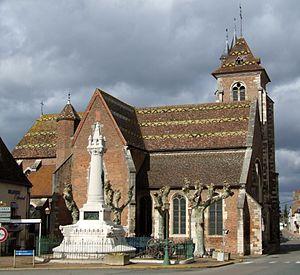
Eglise Saint Jean-Baptiste, Saint-Jean-de-Losne, Côte-d'Or, Bourgogne, FRANCE
La tuile vernissée de Bourgogne est un des éléments historiques de l'artisanat d'art et de l'architecture vernaculaire de la Bourgogne. Les toitures couvertes de tuiles plates vernissées polychromes aux dessins losangés sont un des symboles de la Bourgogne.
L'église Saint Jean-Baptiste de Saint-Jean-de-Losne est une église du XVᵉ siècle de style gothique et renaissance recouverte de tuiles vernissées de Bourgogne de Saint-Jean-de-Losne en Côte-d'Or en Bourgogne-Franche-Comté. Elle est consacrée à Saint-Jean-Baptiste et classée aux monuments historiques depuis le 8 avril 1921.
Saint-Jean-de-Losne est une commune française située dans le département de la Côte-d'Or en région Bourgogne-Franche-Comté.